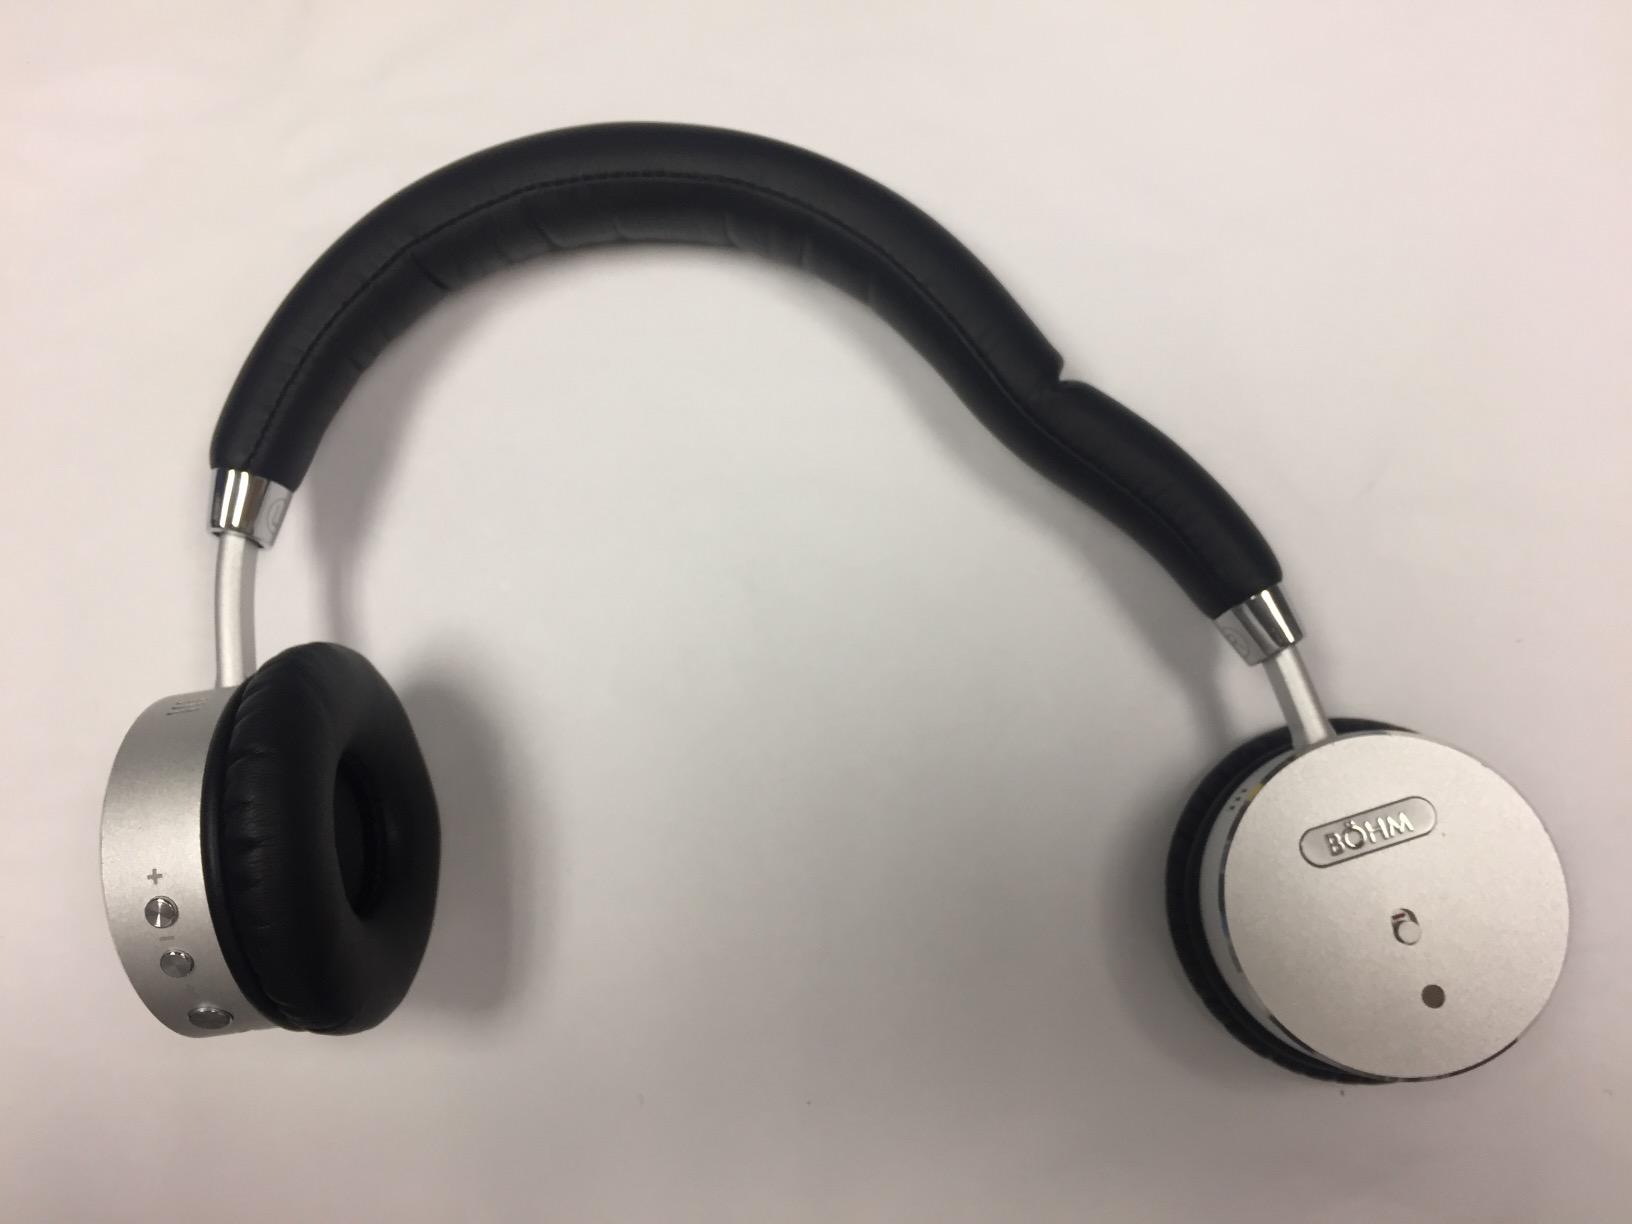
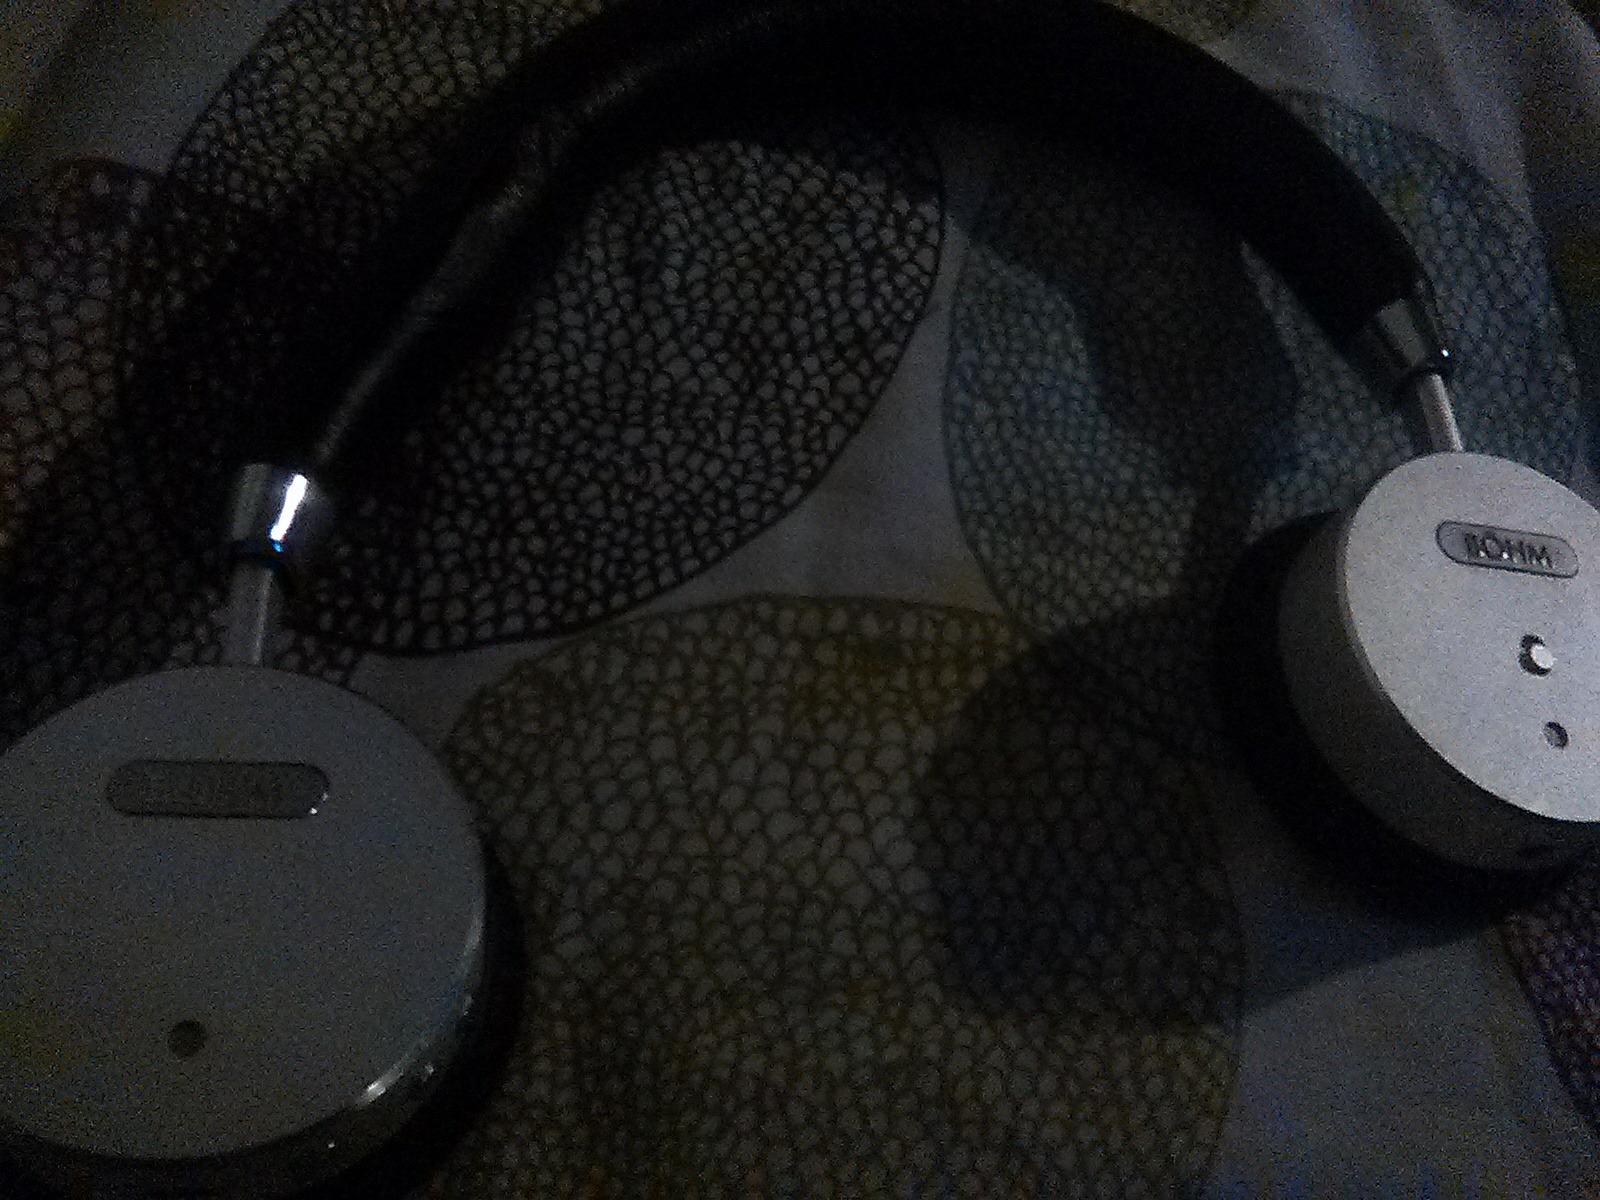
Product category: headphones
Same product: yes